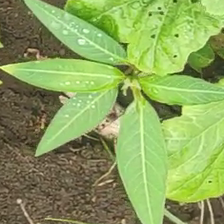
Weed species: Moti_dudhi(Euphorbia_geneculata_L)